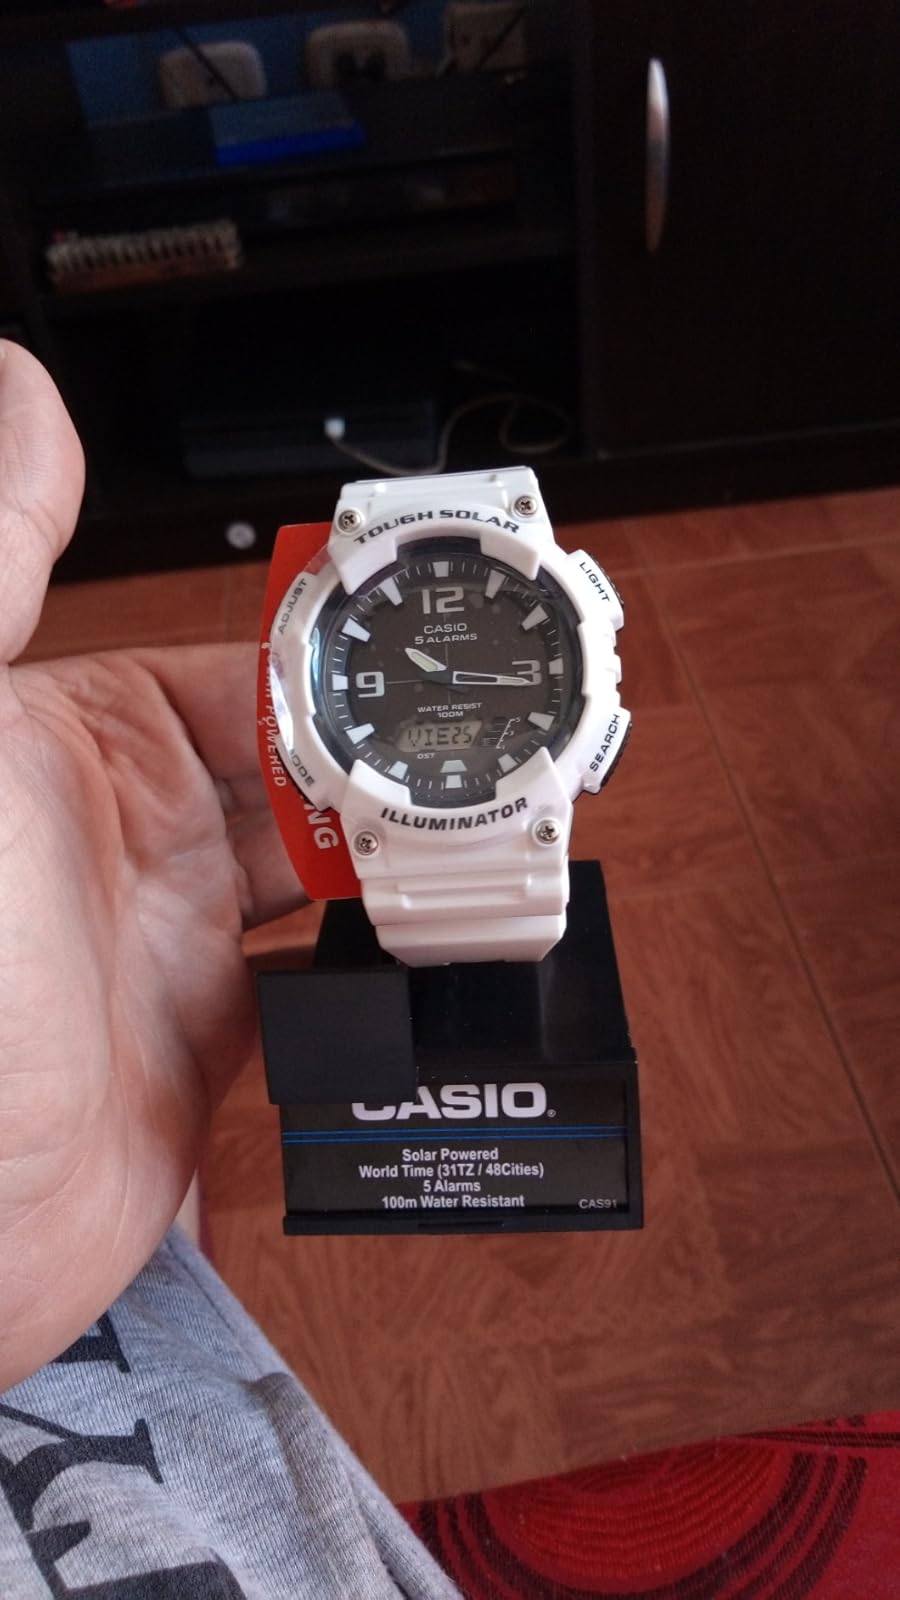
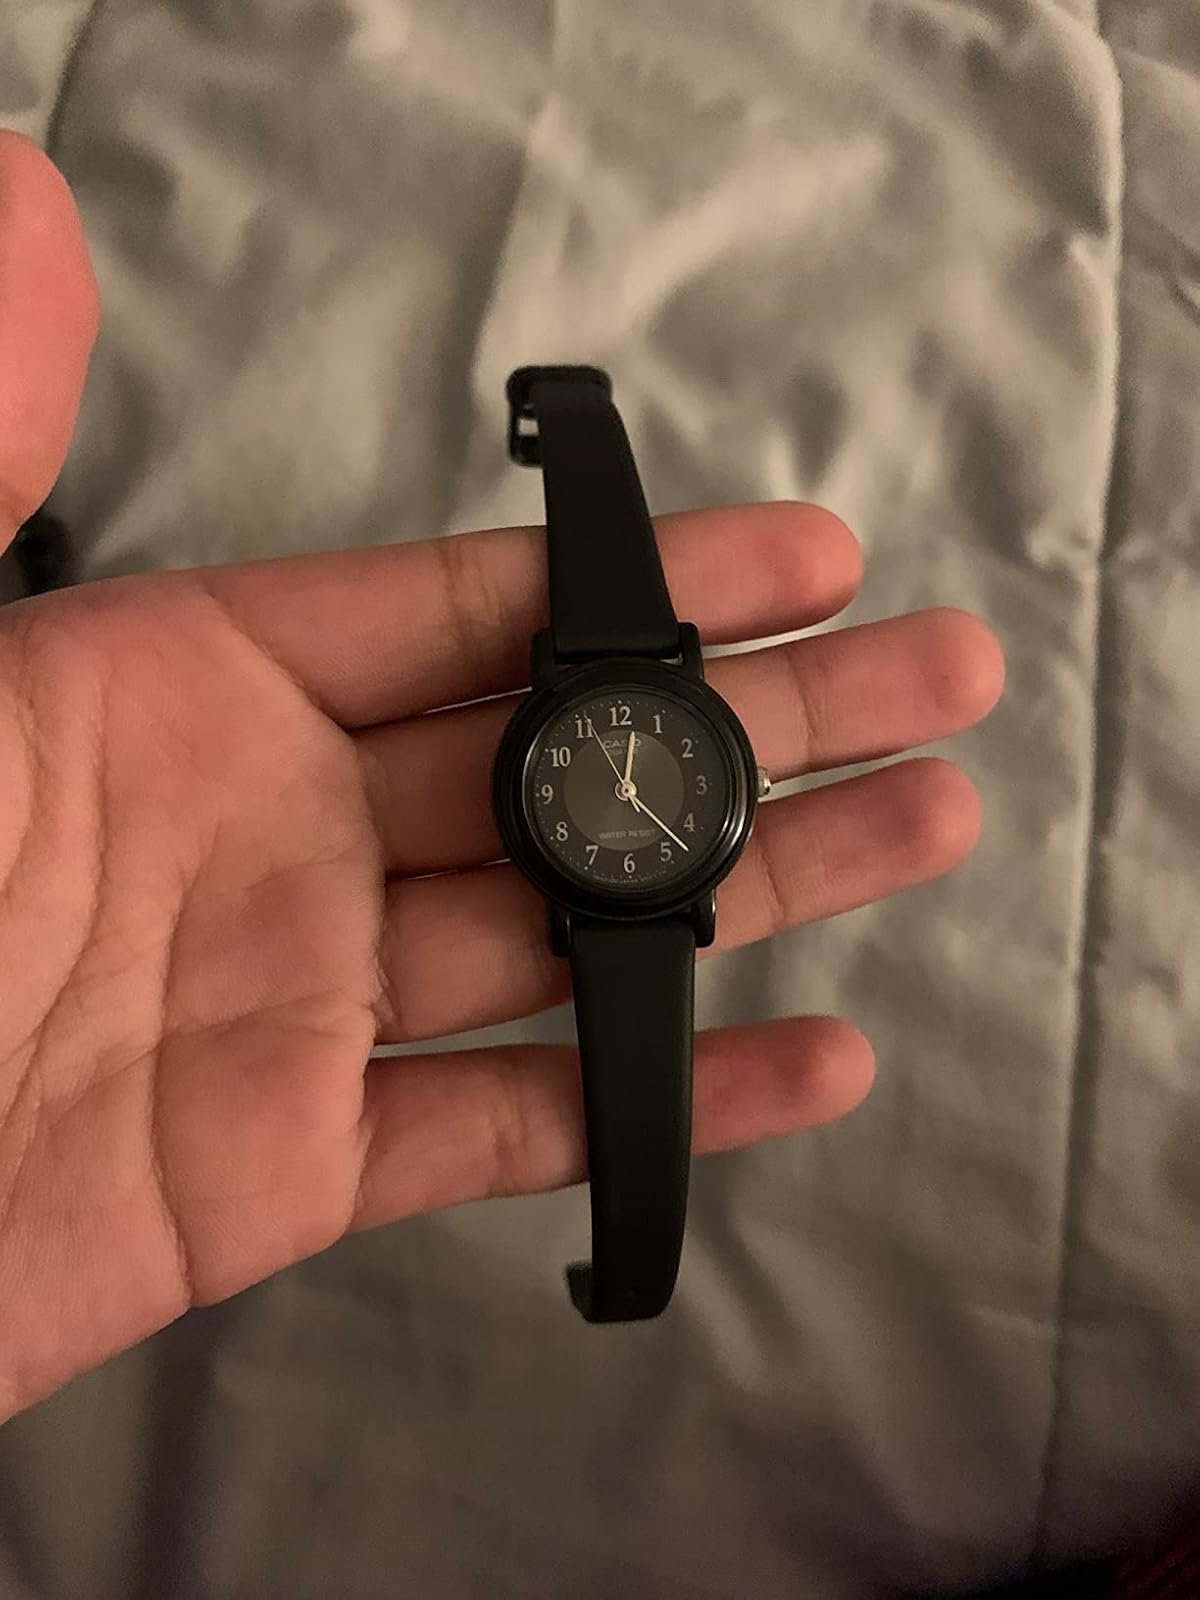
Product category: accessories_watch
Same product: no